ATM (TV series)

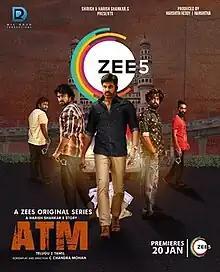
"ATM Poster"

ATM is an Indian Telugu-language heist thriller streaming television series set in Hyderabad, starring VJ Sunny, Krishna Burugula, Ravi Raj, Roiel Shree, Divi Vadthya, Divya Vani, and Prudhvi Raj. It was directed by debutant C. Chandra Mohan, from a story penned by Harish Shankar, and produced by Harshith and Hanshitha Reddy, under Dil Raju Productions, a subsidiary wing of Sri Venkateswara Creations.